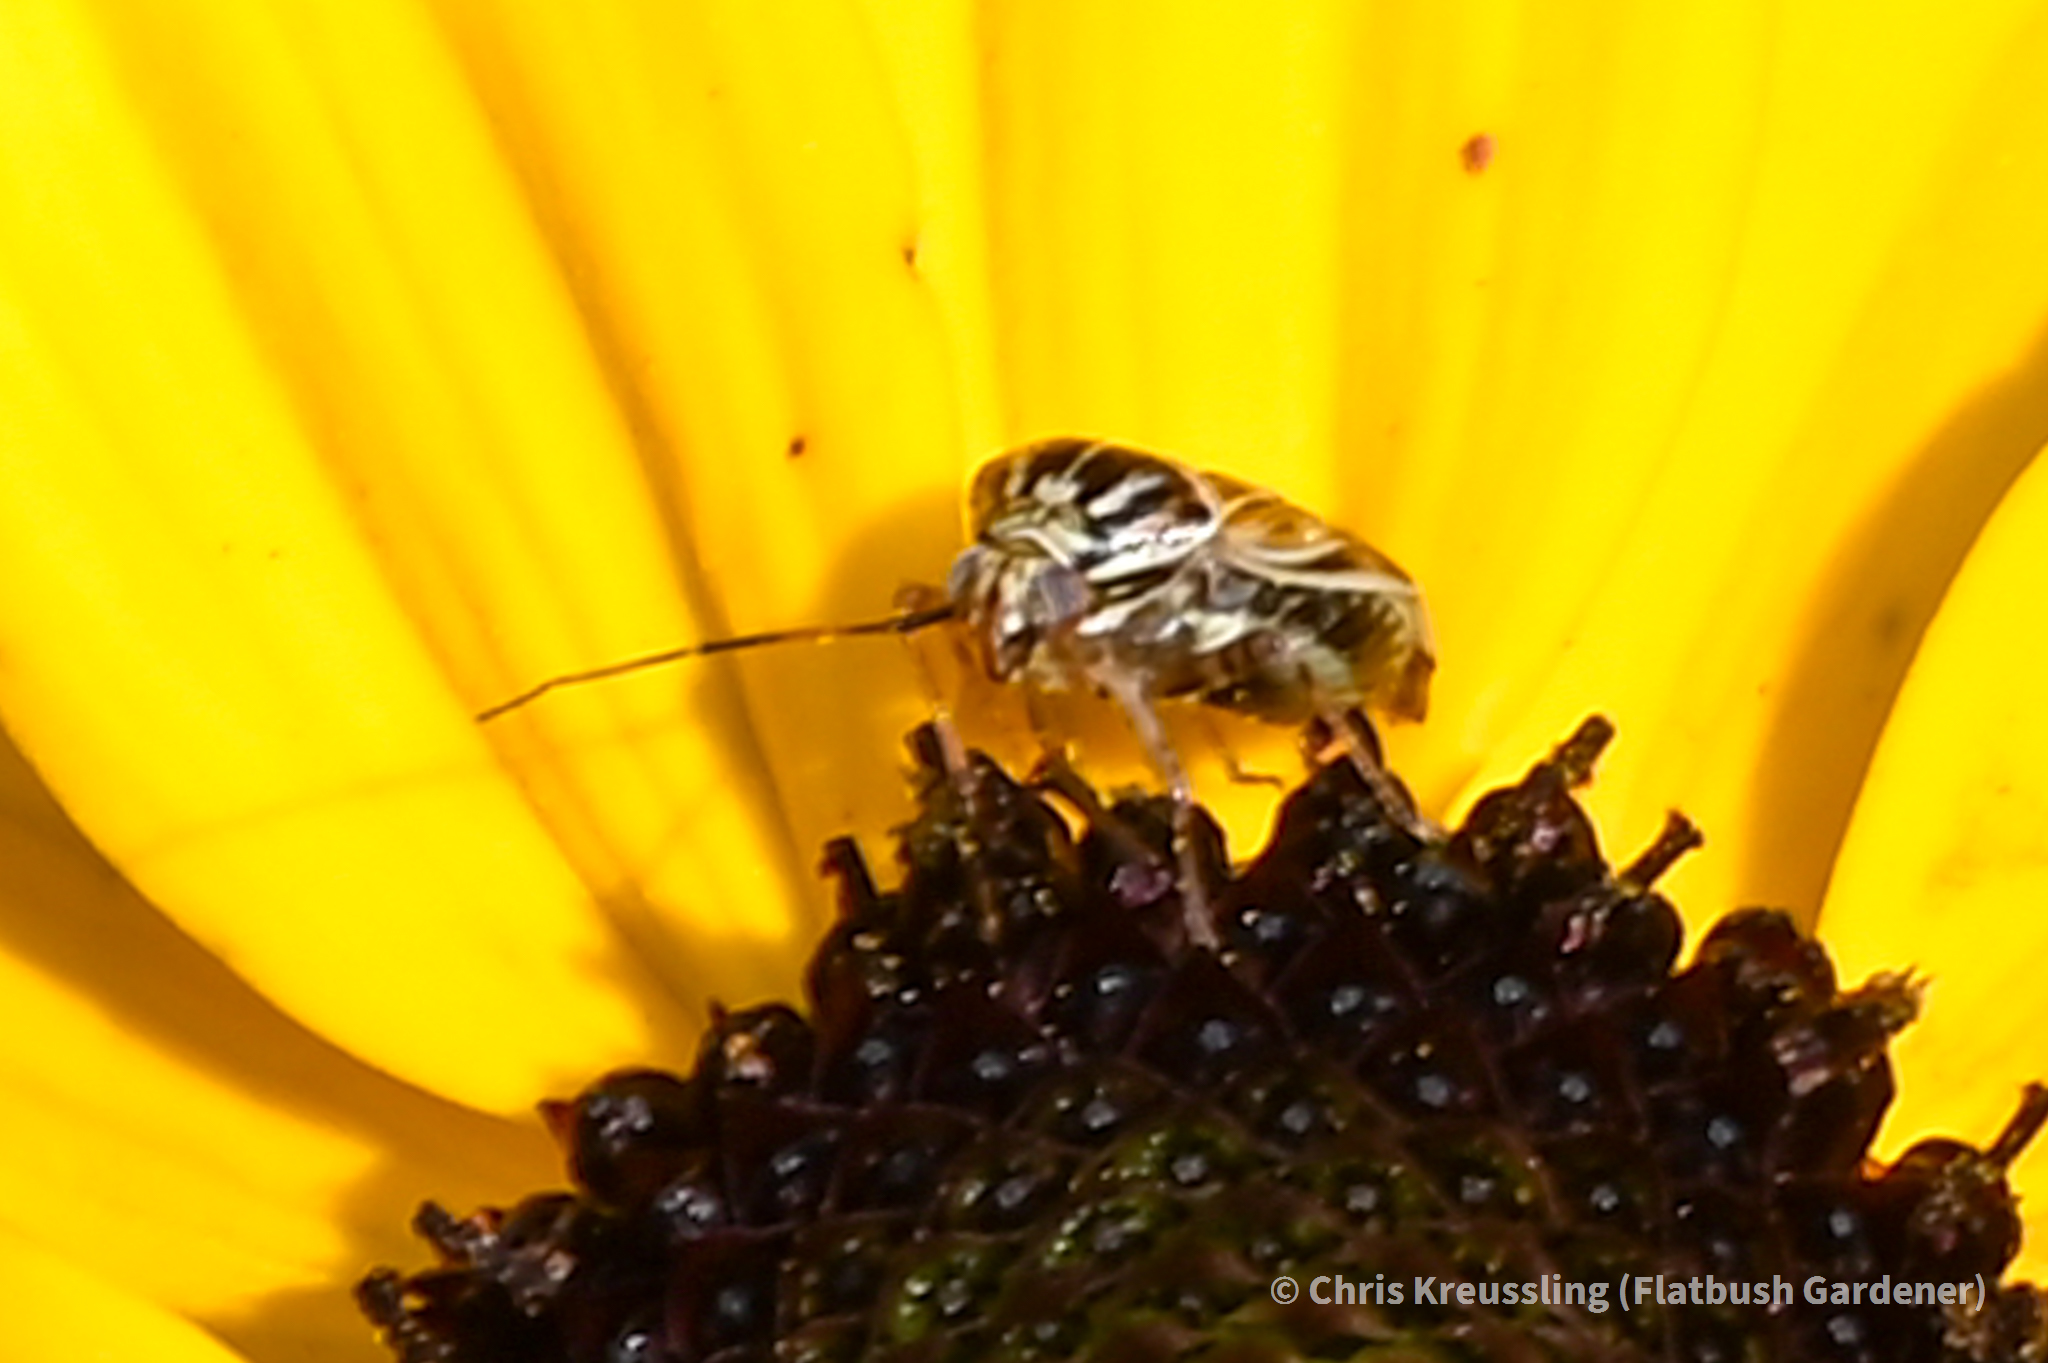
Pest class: lygus_bug